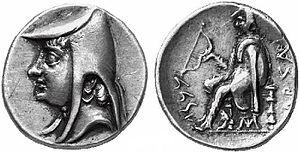
Cette liste présente les dirigeants de la Perse et de l'Iran.